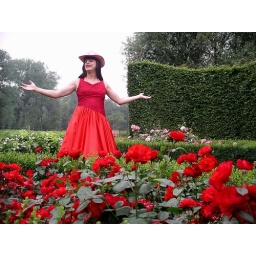
White roses on my left, pink roses on my right but I love the red roses in front of me the most.